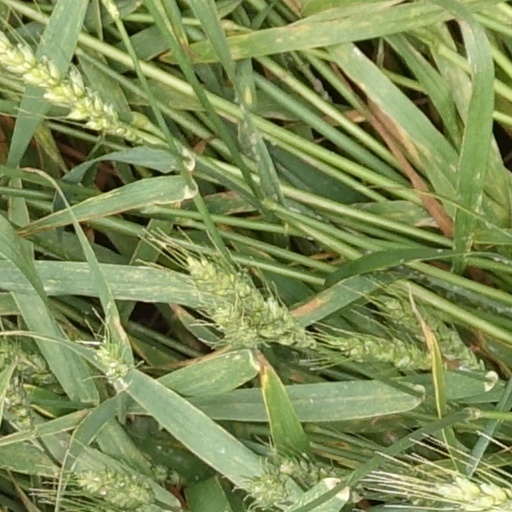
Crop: wheat